Kristiina Mäki

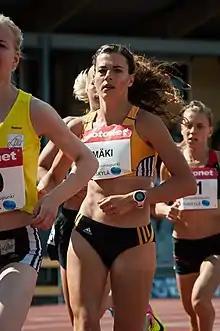
Mäki in 2018

Kristiina Hannele Sasínek Mäki, née Kristiina Hannele Mäki (born 22 September 1991) is a Finnish-born runner who represents the Czech Republic in international competitions.